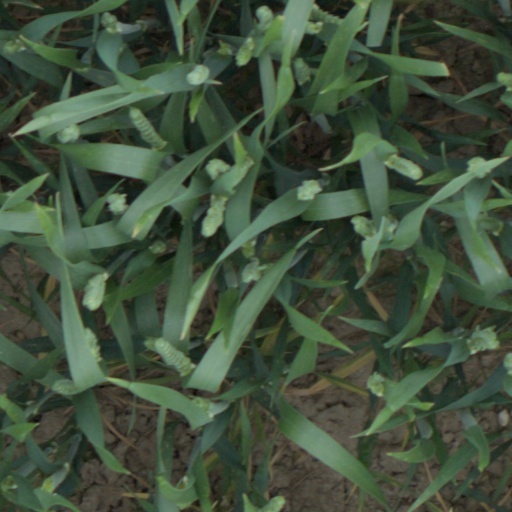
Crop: wheat